1932 Grand Prix season

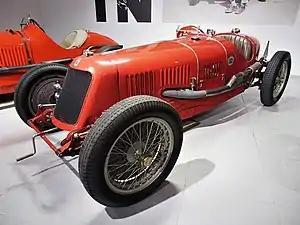
Maserati 8C 3000

Bugatti’s Type 51 had been instantly competitive on debut the previous year. Although on the high-speed circuits, the Alfa Romeo Monzas had their measure, in twisty circuits the Bugatti's good handling shone through. So Ettore Bugatti chose to sit on his laurels and not do any significant development on his car. In August, he was honoured by France being awarded the Légion d’Honneur. The Type 54 was proving problematic in competition and a new version, the Type 53, was built. Using the 5-litre engine of the 54 it was built with four-wheel drive, possibly influenced by, and hoping to emulate, the success of the American Miller 91 FWD.